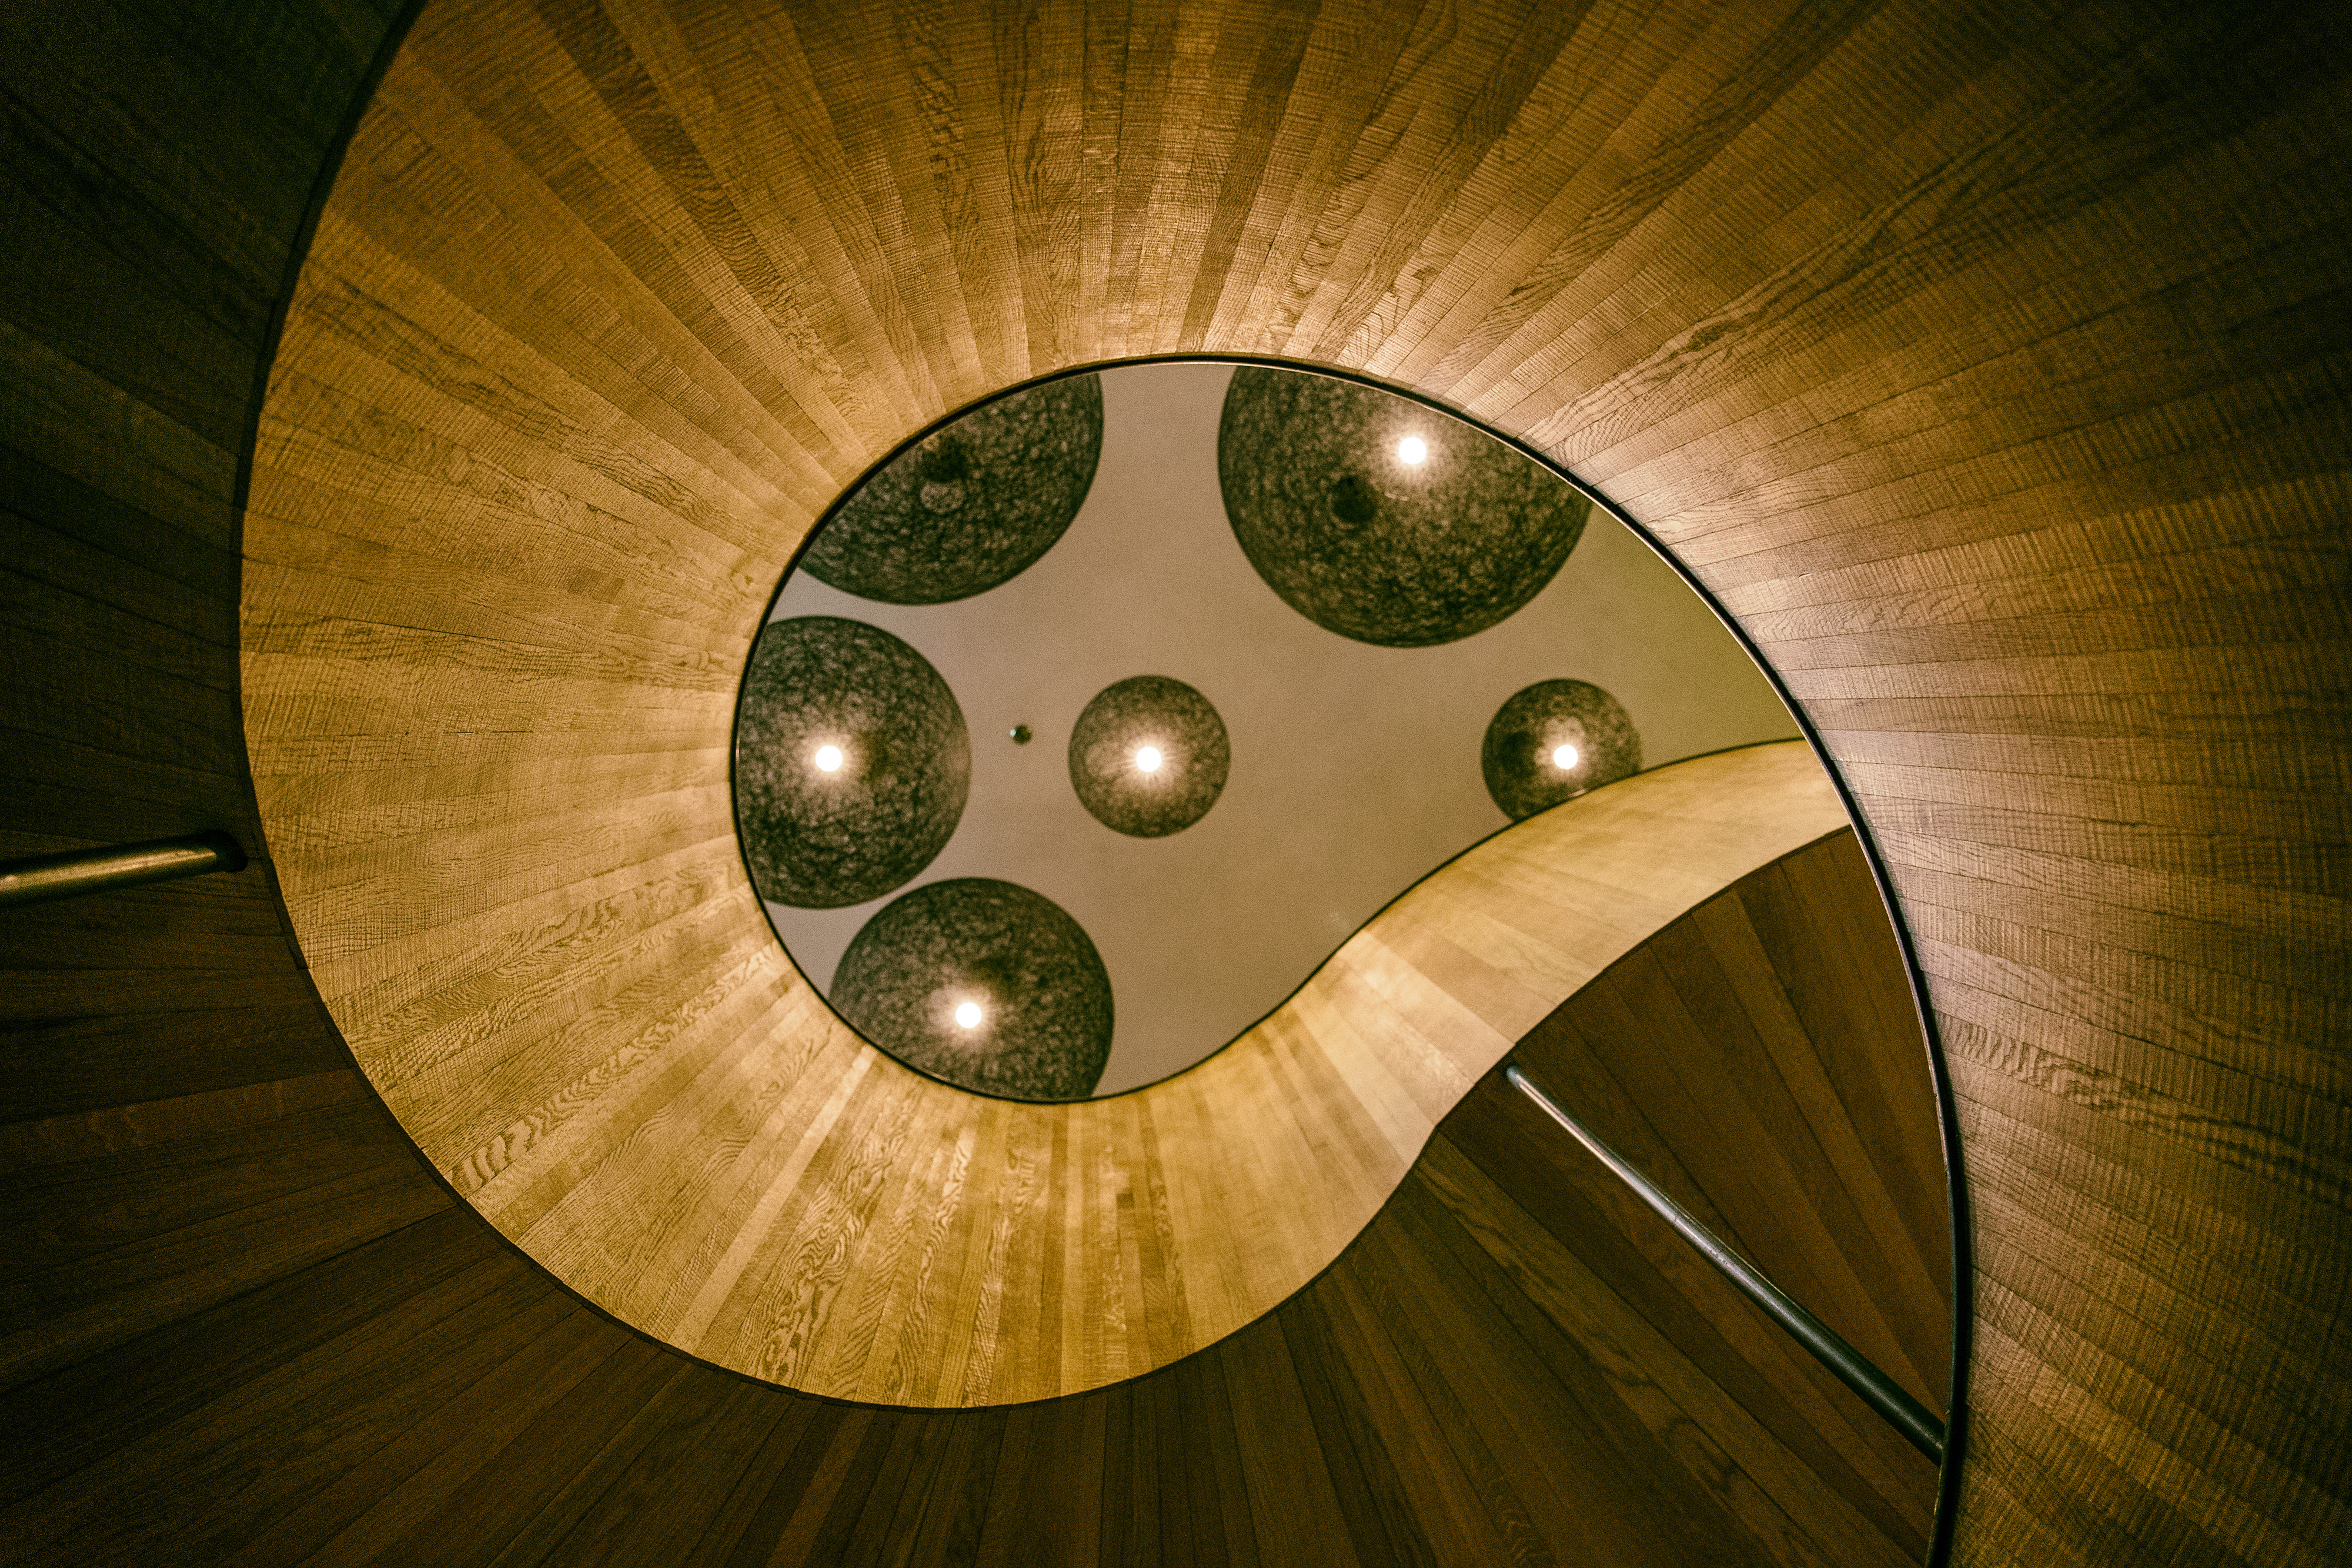
circle, metal, architecture, ceiling